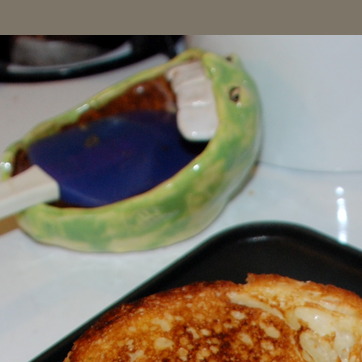
Material: ceramic